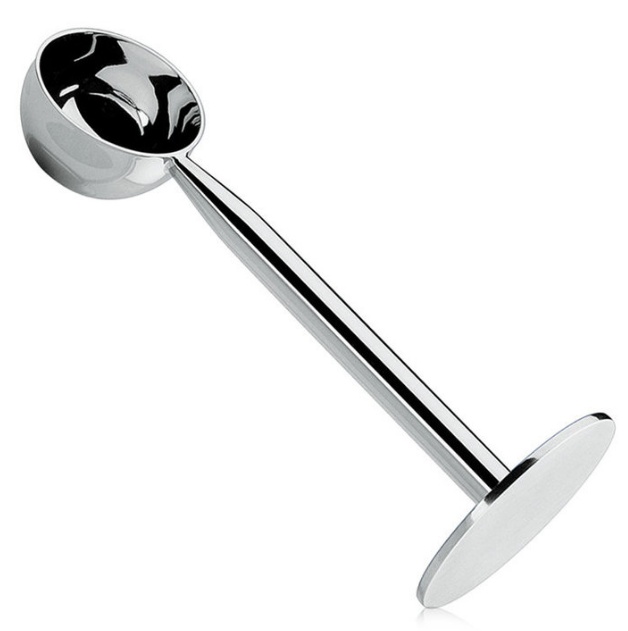
Cilio - Espresso Pusher With Coffee Measure
Brand: Cilio
Cilio - Espresso pusher with coffee measure - for portioning the espresso coffee and for pressing the coffee powder in the espresso machine. Cilio - Espresso pusher with coffee measure Practically for portioning the espresso coffee and for pressing the coffee powder in the espresso machine. for 1 cup Height: 14 cm Diameter : 5 cm Material: stainless steel, polished
Category: Home & Garden > Kitchen & Dining > Kitchen Appliance Accessories > Coffee Maker & Espresso Machine Accessories